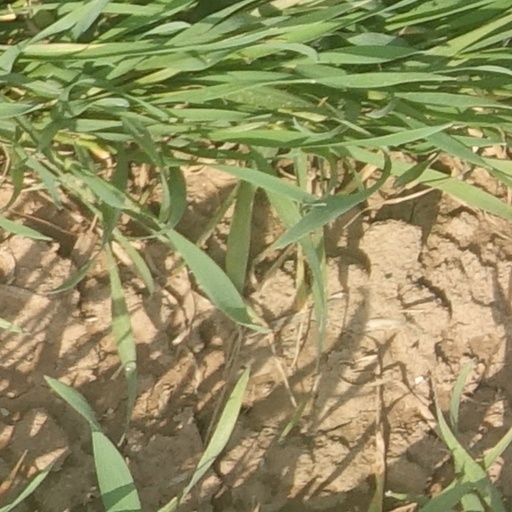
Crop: wheat